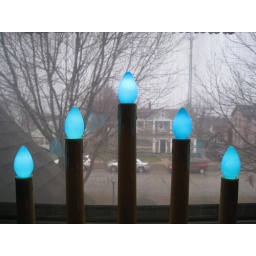
Not my Grandmother's house, but this was what she put in every window of her house for the Holiday's.